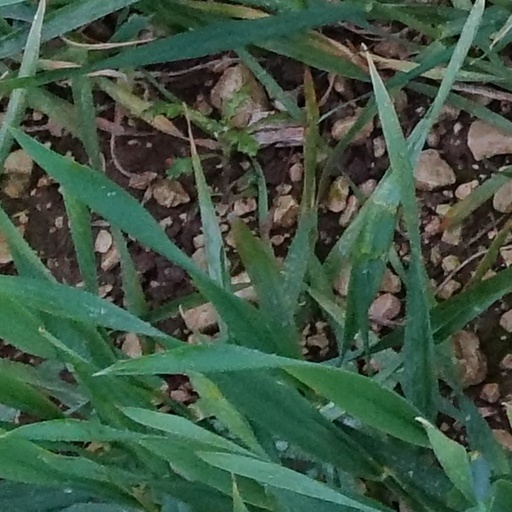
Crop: wheat